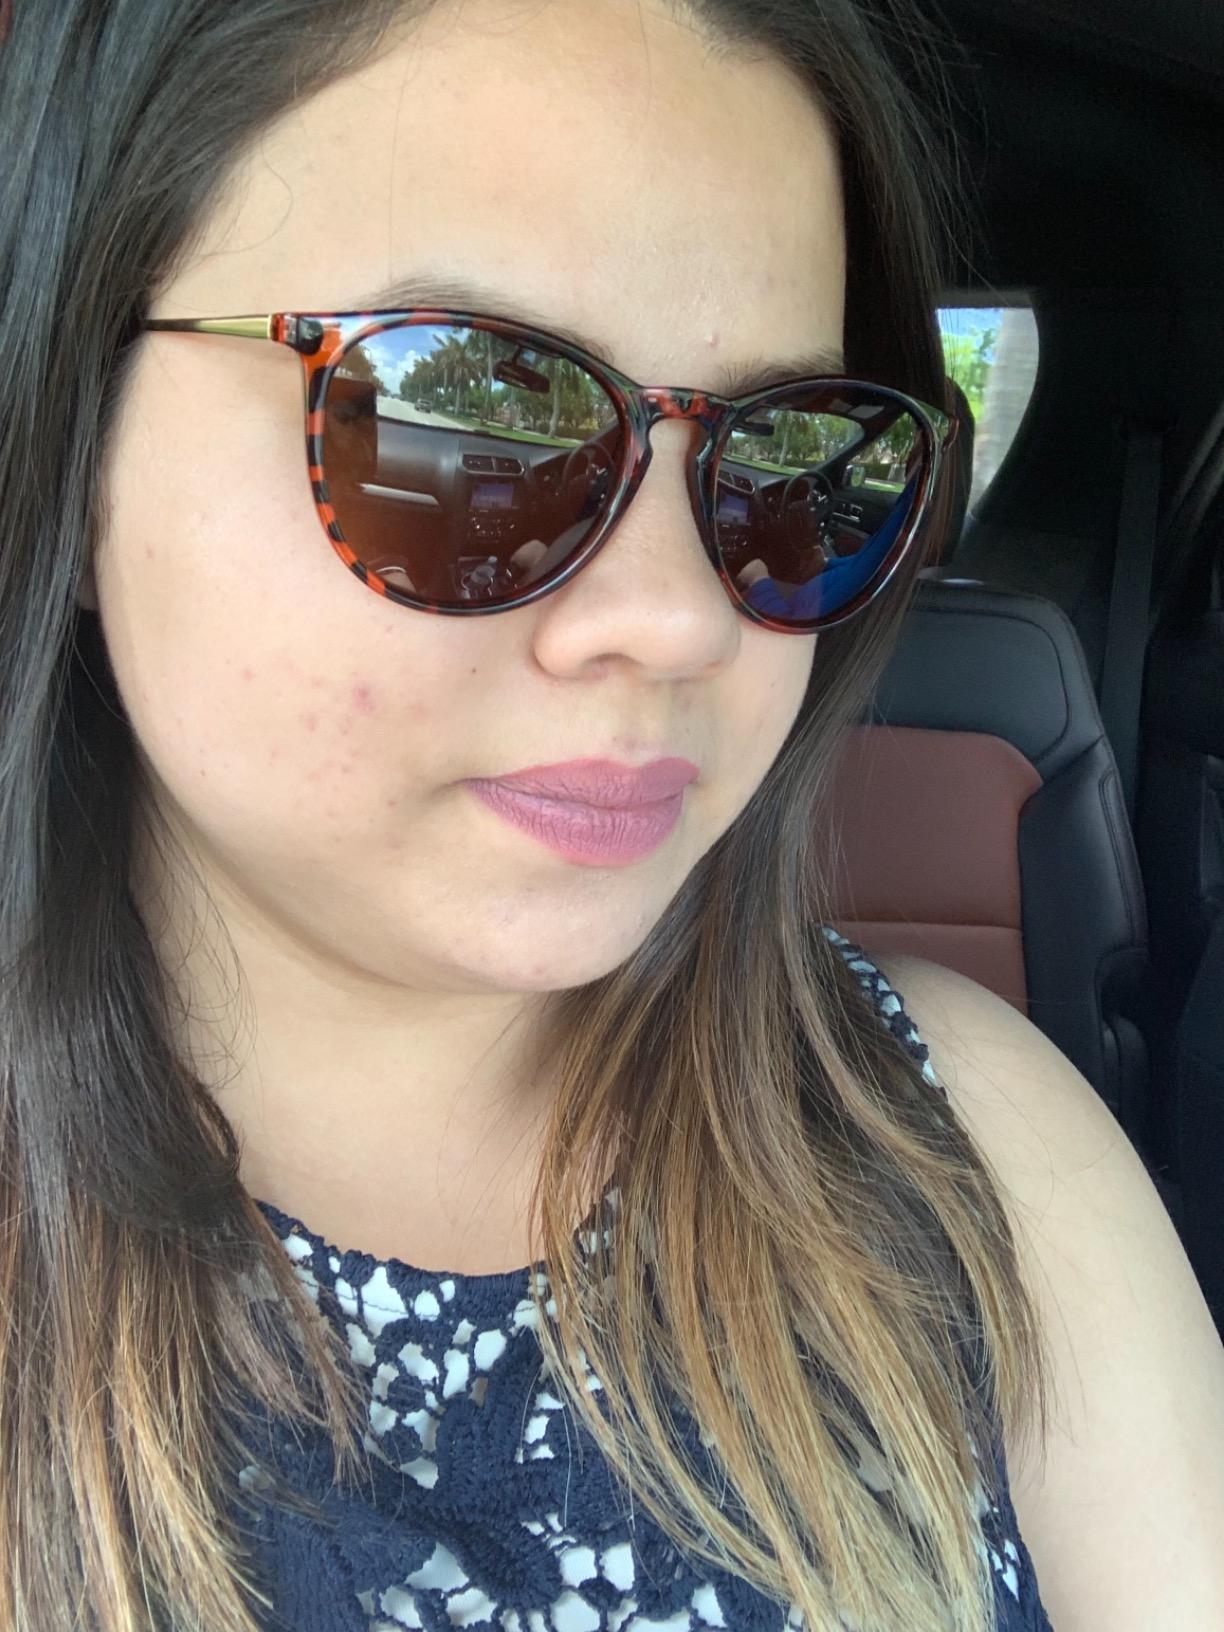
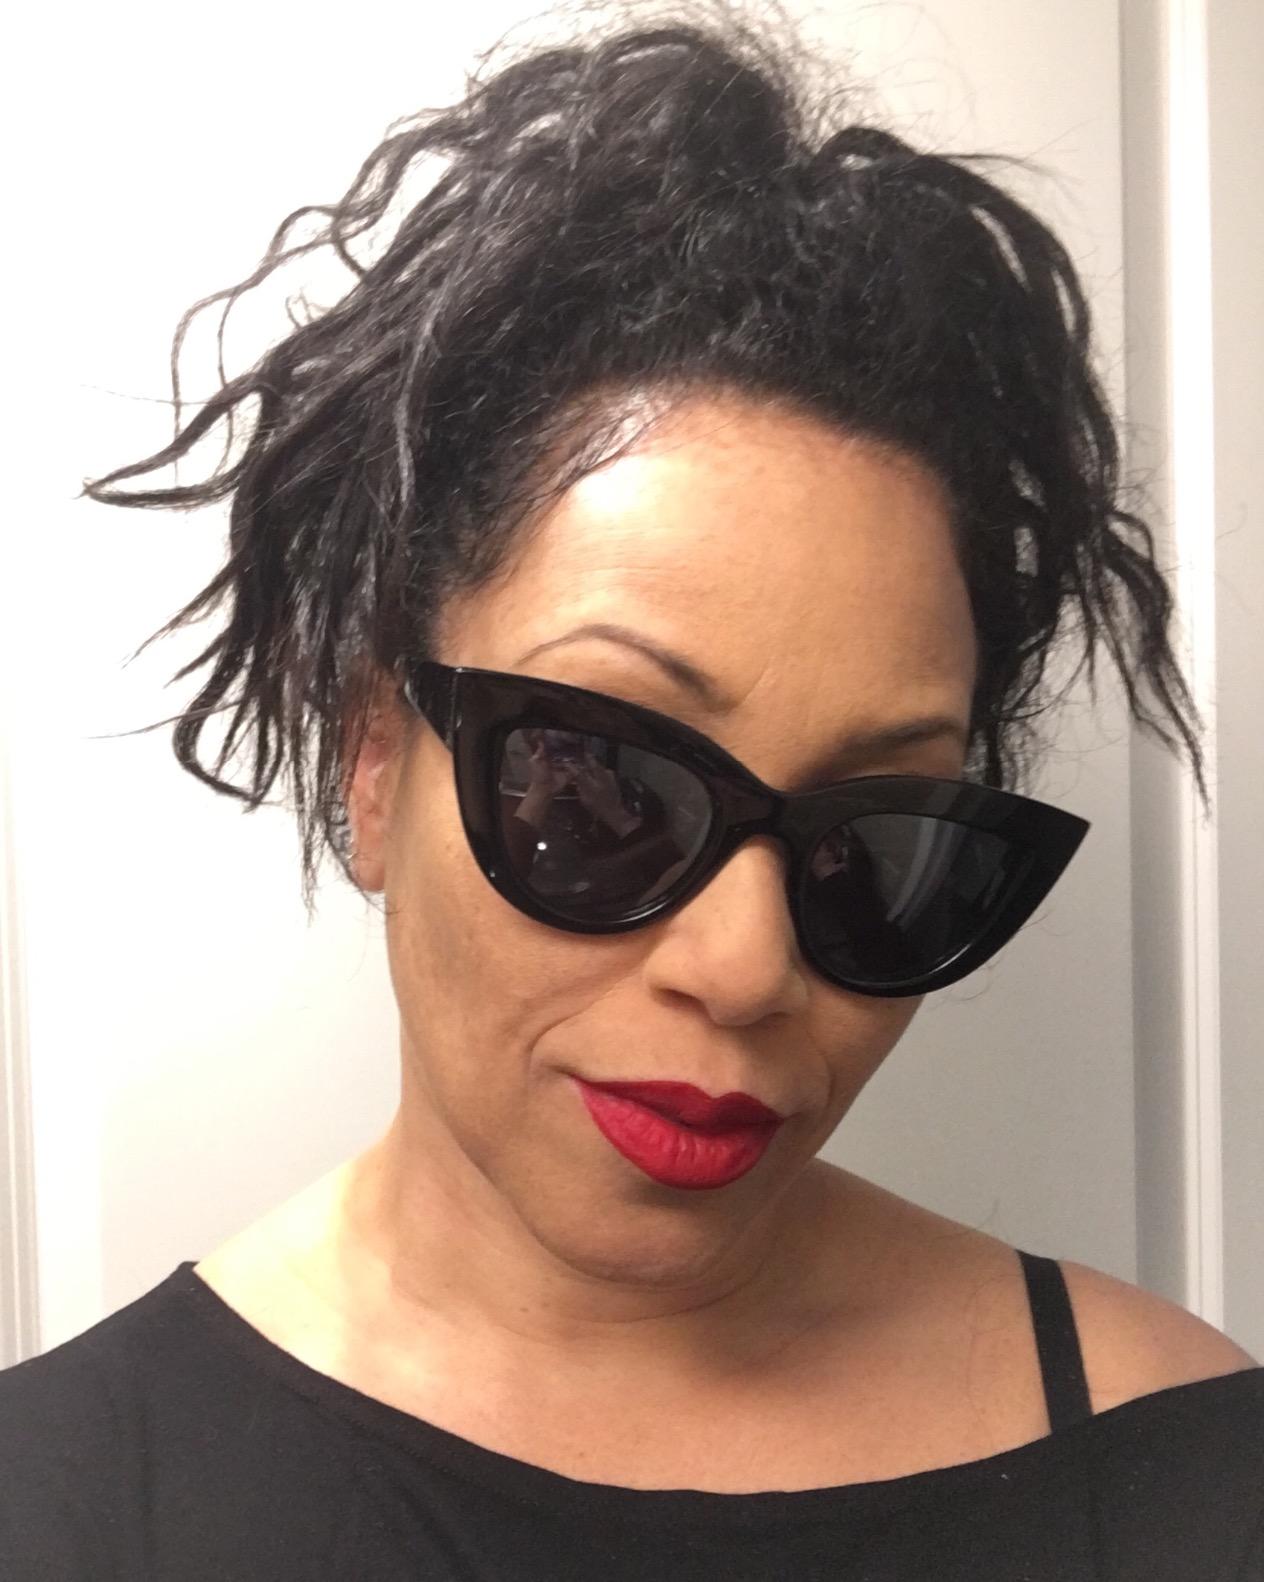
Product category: accessories_sunglasses
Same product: no